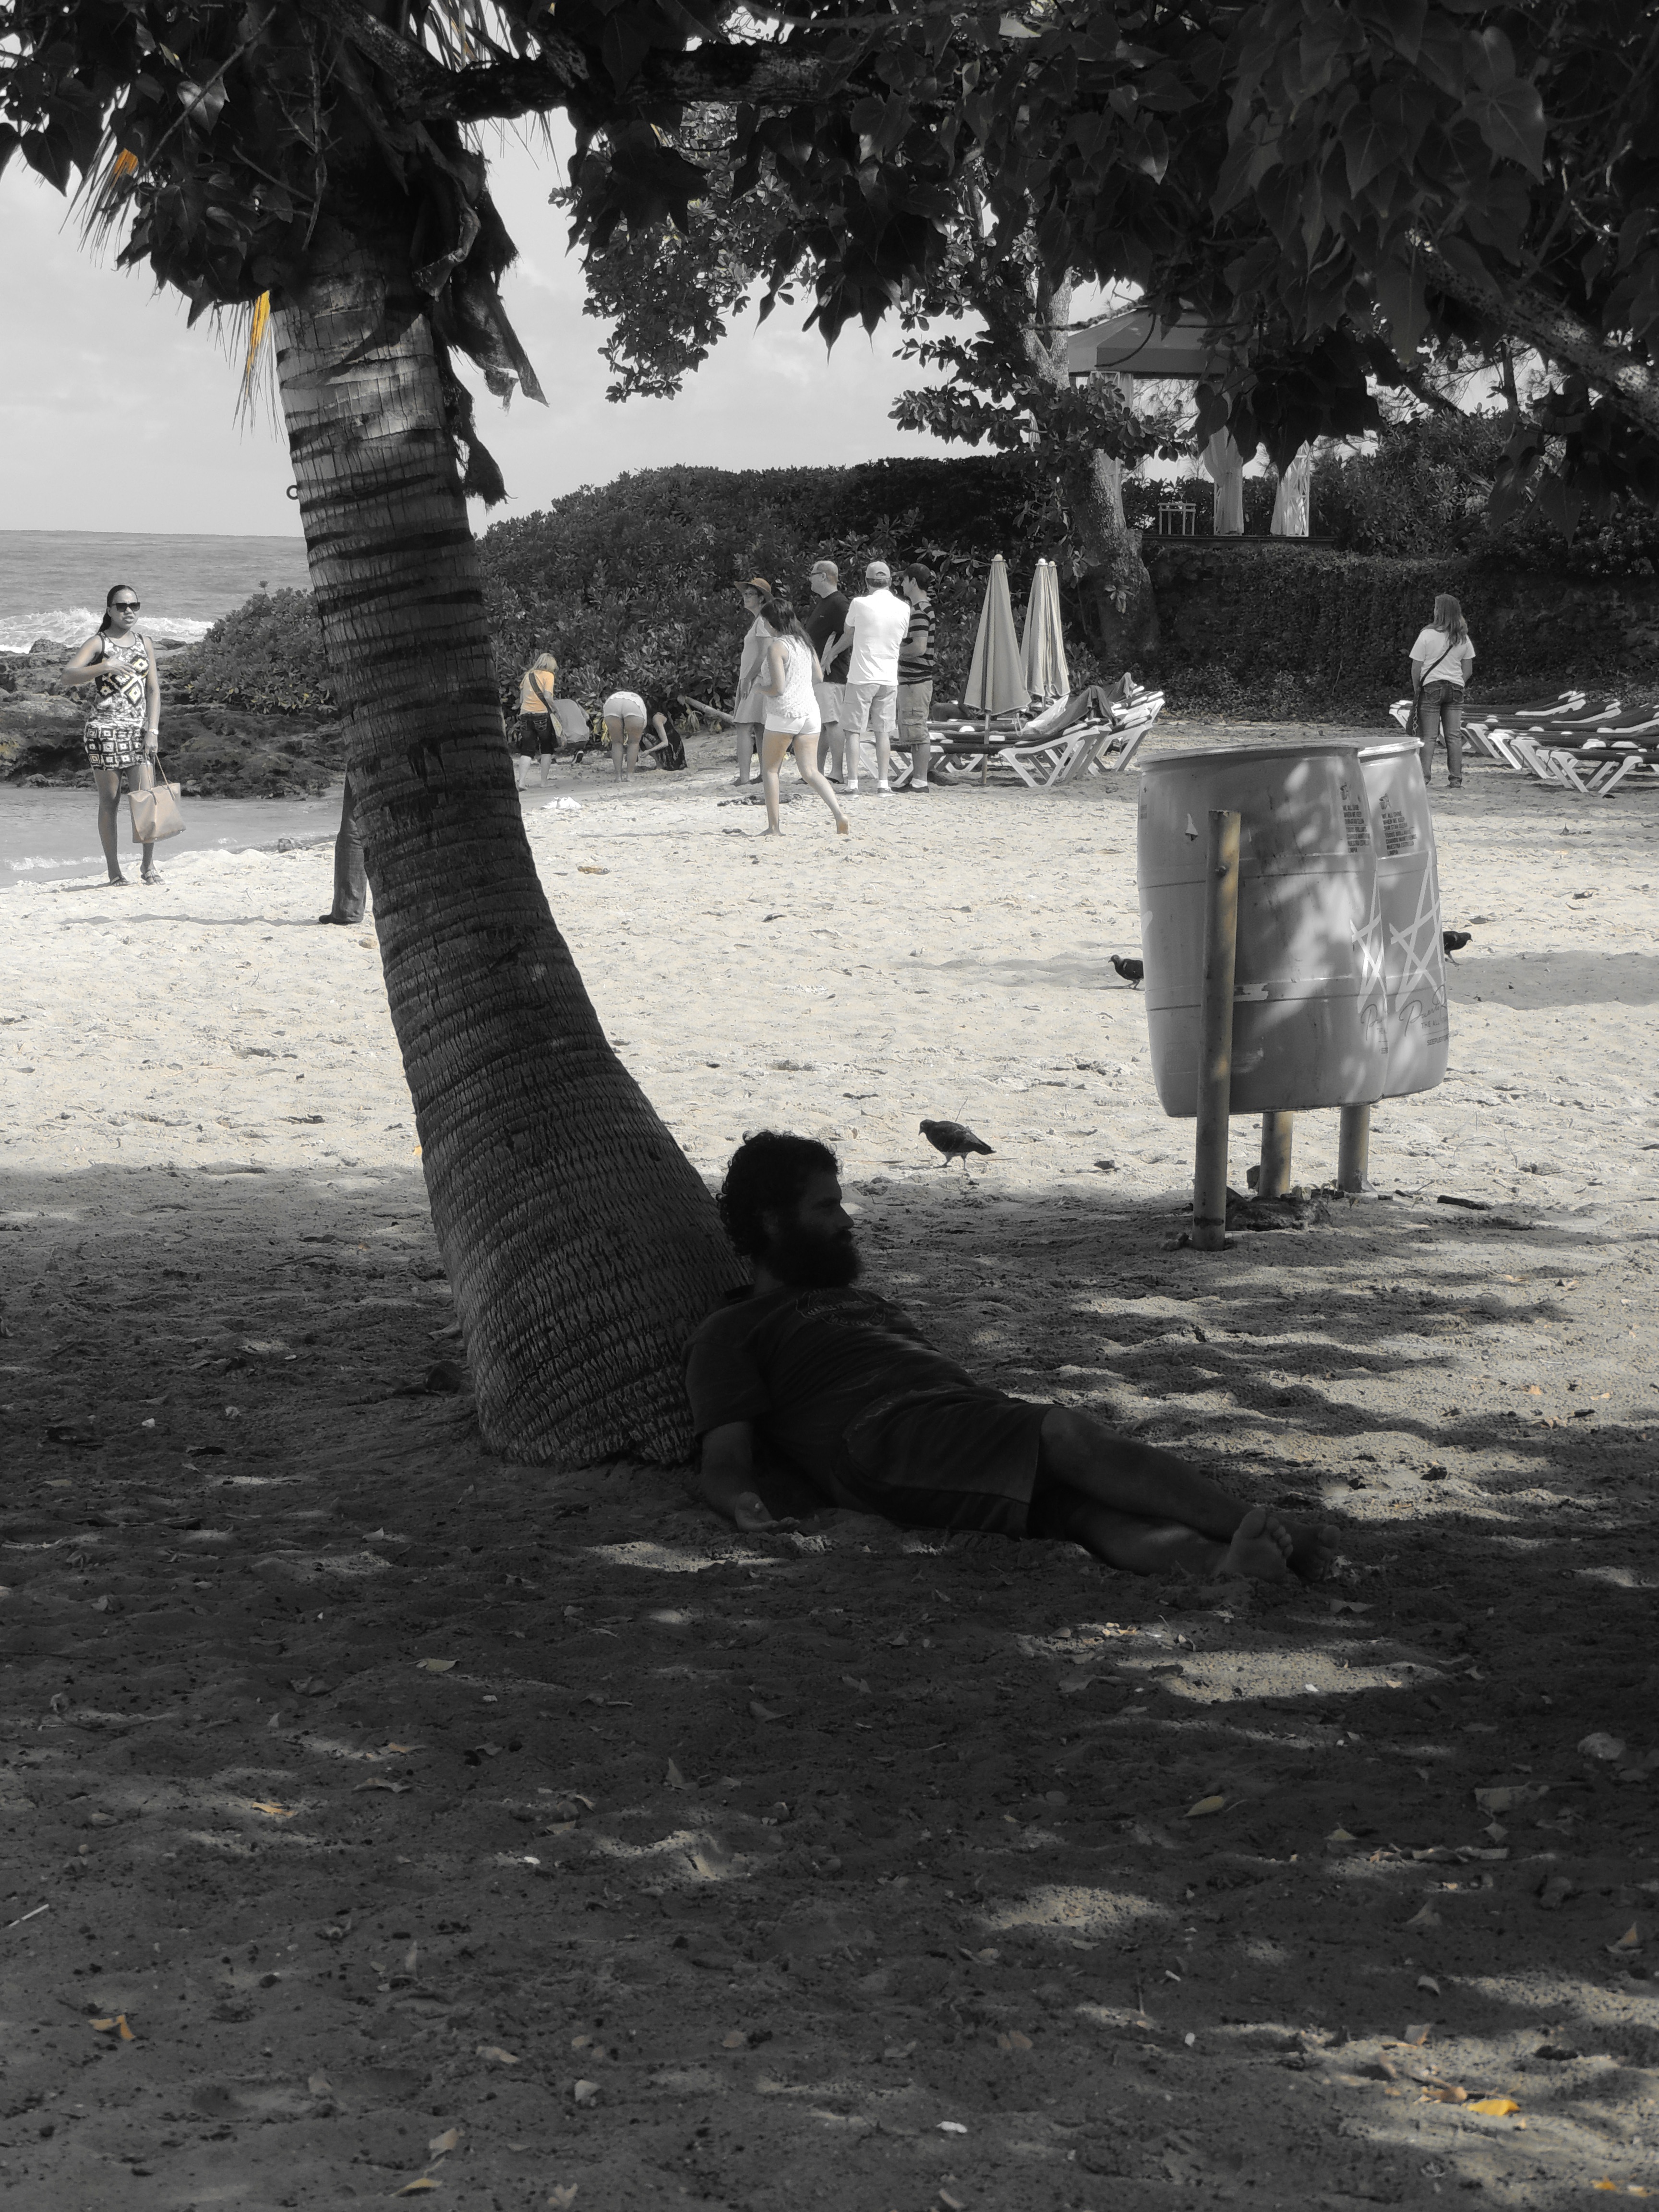
monochrome, sculpture, temple, photograph